Pediment

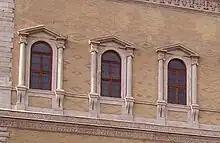
Open pediments on windows at the Palazzo Farnese, Rome, by Antonio da Sangallo the Younger, begun 1534

A variant is the "segmental" or "arch" pediment, where the normal angular slopes of the cornice are replaced by one in the form of a segment of a circle, in the manner of a depressed arch. Both traditional and segmental pediments have "broken" and "open" forms. In the broken pediment the raking cornice is left open at the apex. The open pediment is open along the base, with a gap in the cornice for part or all of the space under the pediment.